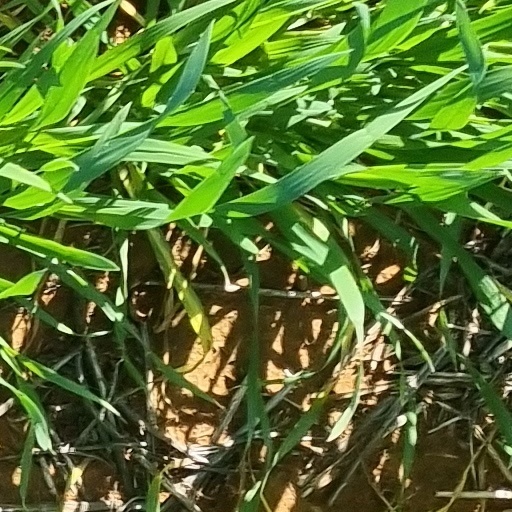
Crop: wheat